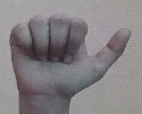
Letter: dhad